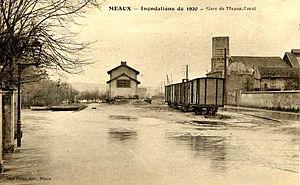
La gare de Meaux-Local du tramway de Meaux à Dammartin (à l'est de l'actuelle gare routière) pendant les inondations de printemps 1920.
Le tramway de Meaux à Dammartin est une ancienne ligne de chemin de fer d'intérêt local français reliant Meaux, chef-lieu de Seine-et-Marne, à Dammartin-en-Goële.